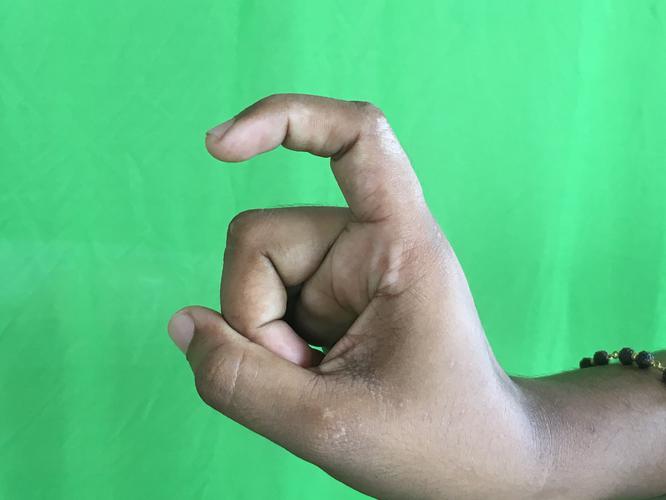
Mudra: Tamarachudam
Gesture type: single_hand